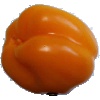
Label: yellow_pepper